Conservation movement

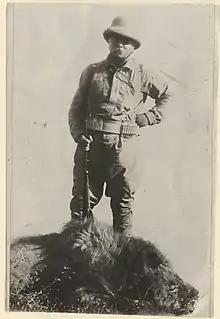
Theodore Roosevelt with trophy killing

Environmental reemerged on the national agenda in 1970, with Republican Richard Nixon playing a major role, especially with his creation of the Environmental Protection Agency. The debates over the public lands and environmental politics played a supporting role in the decline of liberalism and the rise of modern environmentalism. Although Americans consistently rank environmental issues as "important", polling data indicates that in the voting booth voters rank the environmental issues low relative to other political concerns.